Dampiera altissima

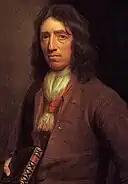
William Dampier

The genus name, "Dampiera", is named after the British buccaneer turned naturalist, William Dampier (1651-1751). Dampier was one of the first Englishmen to have explored Australia and during his first expedition in 1688, he captured many of the first recorded descriptions and depictions of Australian flora and fauna. The genus, "Dampiera", containing 90 shrubs and herbs, is native only to Australia and can be found in all Australian states. The specific epithet, "altissima", derives from the feminine, superlative form of the Latin adjective, "altus", meaning “tall”. This epithet refers to the fact that "D. altissima" is the tallest species of the "Dampiera" genus, although all species of the "Dampiera" genus are relatively short.